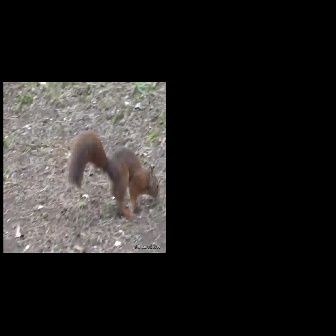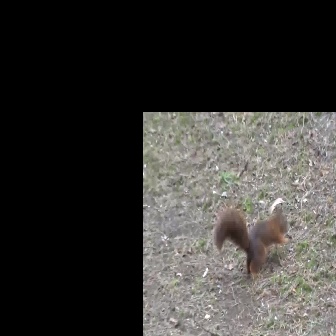
  Please identify the target specified by the bounding box [67,130,159,222] in the first image and locate it in the second image. Return the coordinates in [x_min,y_min,x_max,y_max] format.
Answer: [213,203,289,279]